Karl Franz Otto Dziatzko

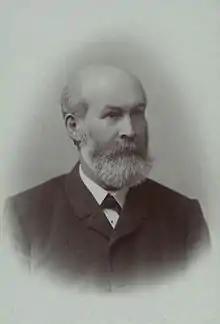

Karl Franz Otto Dziatzko (27 January 1842 - 13 January 1903, Göttingen) was a German librarian and scholar, born in Neustadt, Silesia.